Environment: real
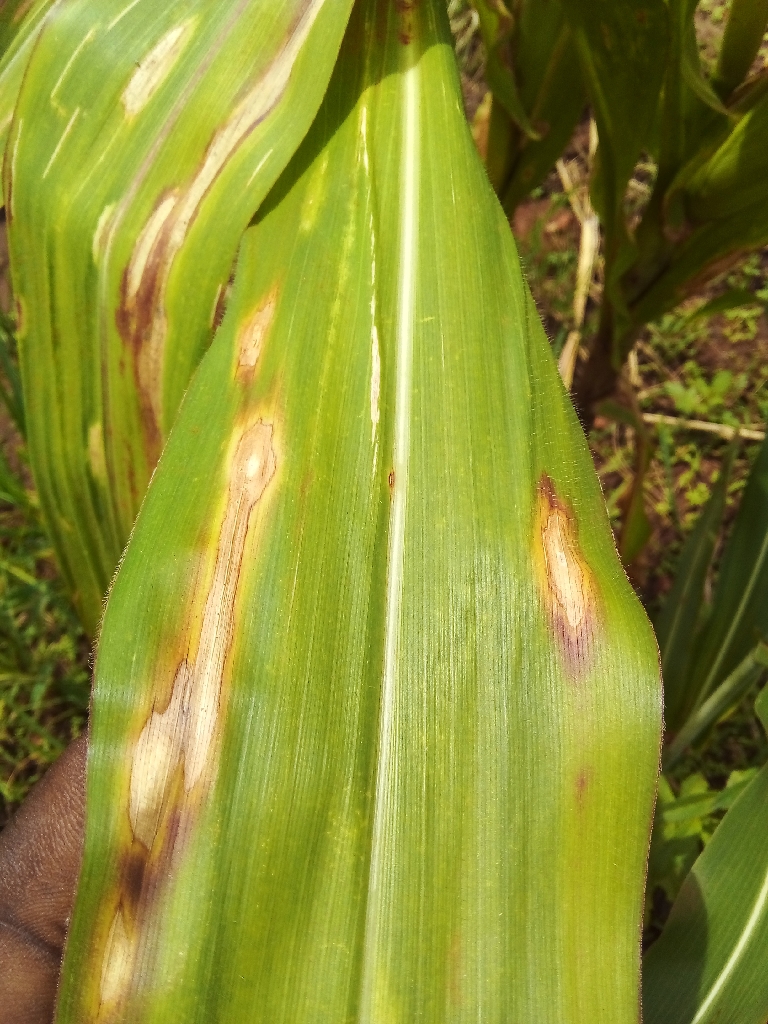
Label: northern_corn_leaf_blight